Dylan Lupton

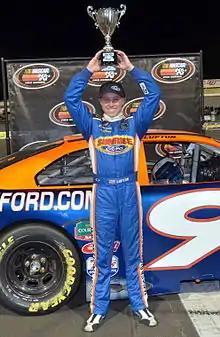
Lupton celebrating his West Series win at Kern County Raceway Park in 2014

Lupton began racing in 2010 in the Langers Juice S-2 Sportsman Series, which was a championship with fourteen races and those were all at Irwindale Event Center, then known as Toyota Speedway. Lupton managed to win three races and became champion with High Point Racing just two points in front of teammate Roman Lagudi. In 2011, he got two partial rides in the K&N Pro Series West. He drove one race for team owner Greg Rayl and two races for Bill McAnally Racing, including races at All American Speedway and the new Phoenix International Raceway. His best result of the season was 12th place at Montana Raceway Park. In 2013 and 2014, he got a full-time ride at Sunrise Ford Racing in the K&N Pro Series West and became runner-up in 2014 seventeen points behind two-time champion Greg Pursley. He won twice, in 2013 at Evergreen Speedway and in 2014 at Kern County Raceway Park.